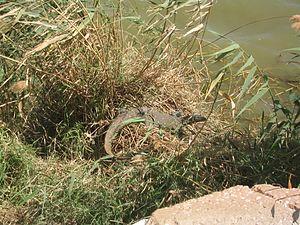
Le parc national des oiseaux du Djoudj est situé à une soixantaine de kilomètres au nord de Saint-Louis du Sénégal. Paradis des oiseaux migrateurs, le parc est la troisième réserve ornithologique du monde.